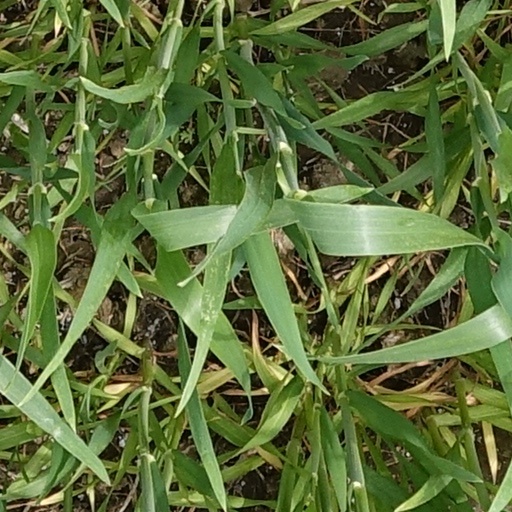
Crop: wheat